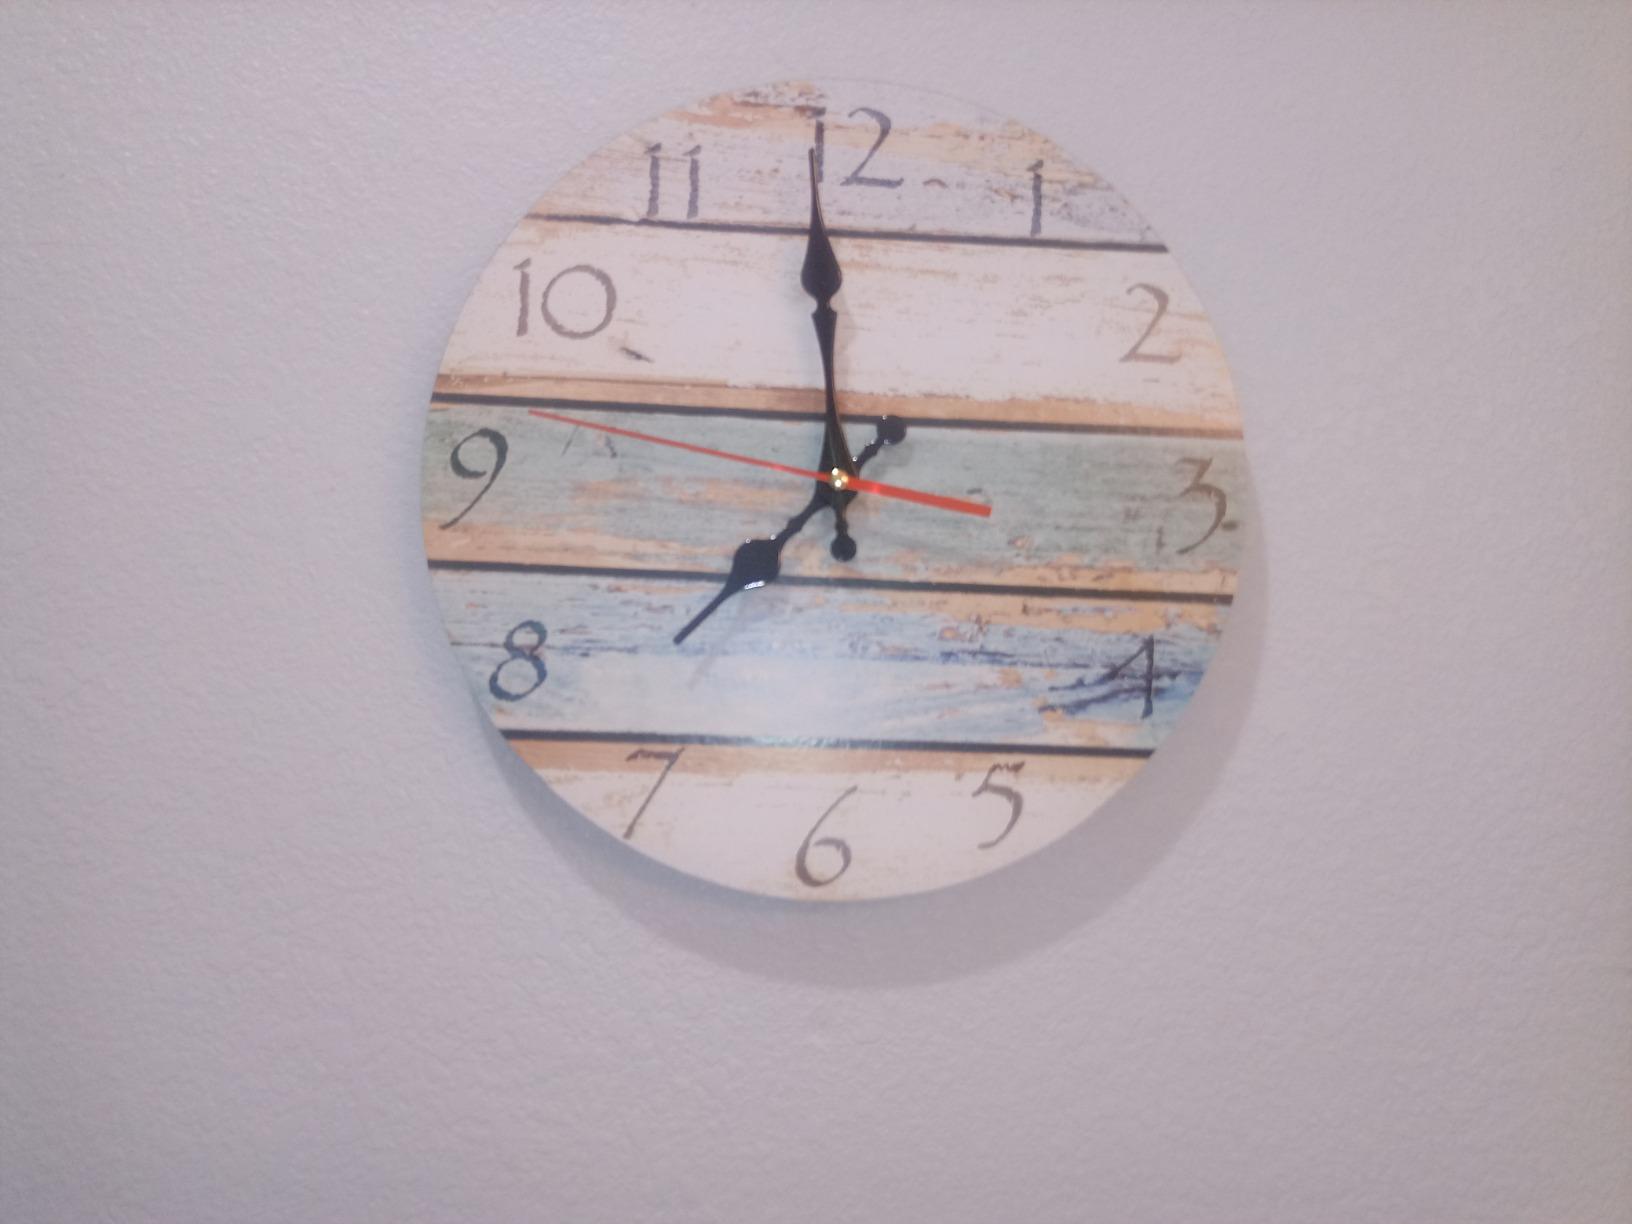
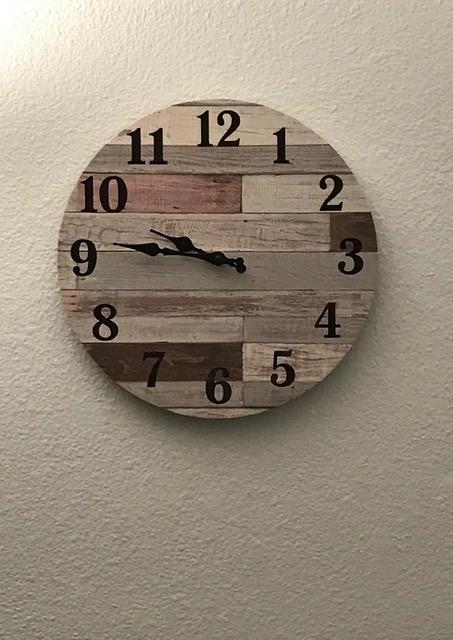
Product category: clock
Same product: no